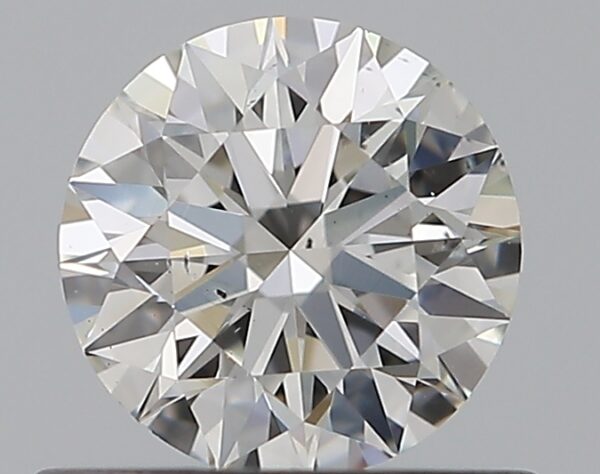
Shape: round
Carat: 0.5
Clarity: SI1
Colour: G
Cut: EX
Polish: EX
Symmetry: EX
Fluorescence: N
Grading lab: GIA
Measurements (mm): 5.08 x 5.1 x 3.16